Answer in natural language. Which object is closer to the camera taking this photo, Window (highlighted by a blue box) or Doorway (highlighted by a green box)? Choose between the following options: Doorway (highlighted by a green box) or Window (highlighted by a blue box)
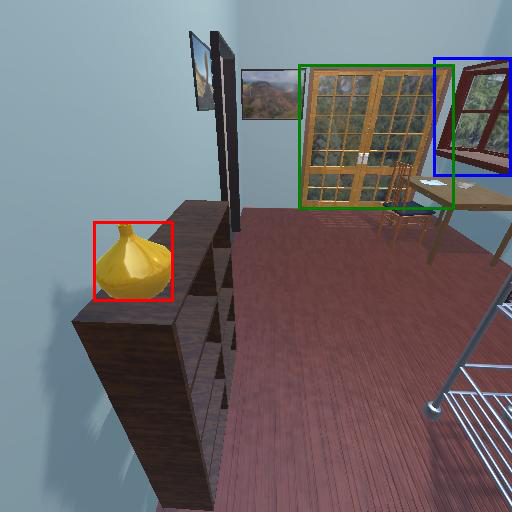
<answer>Doorway (highlighted by a green box)</answer>